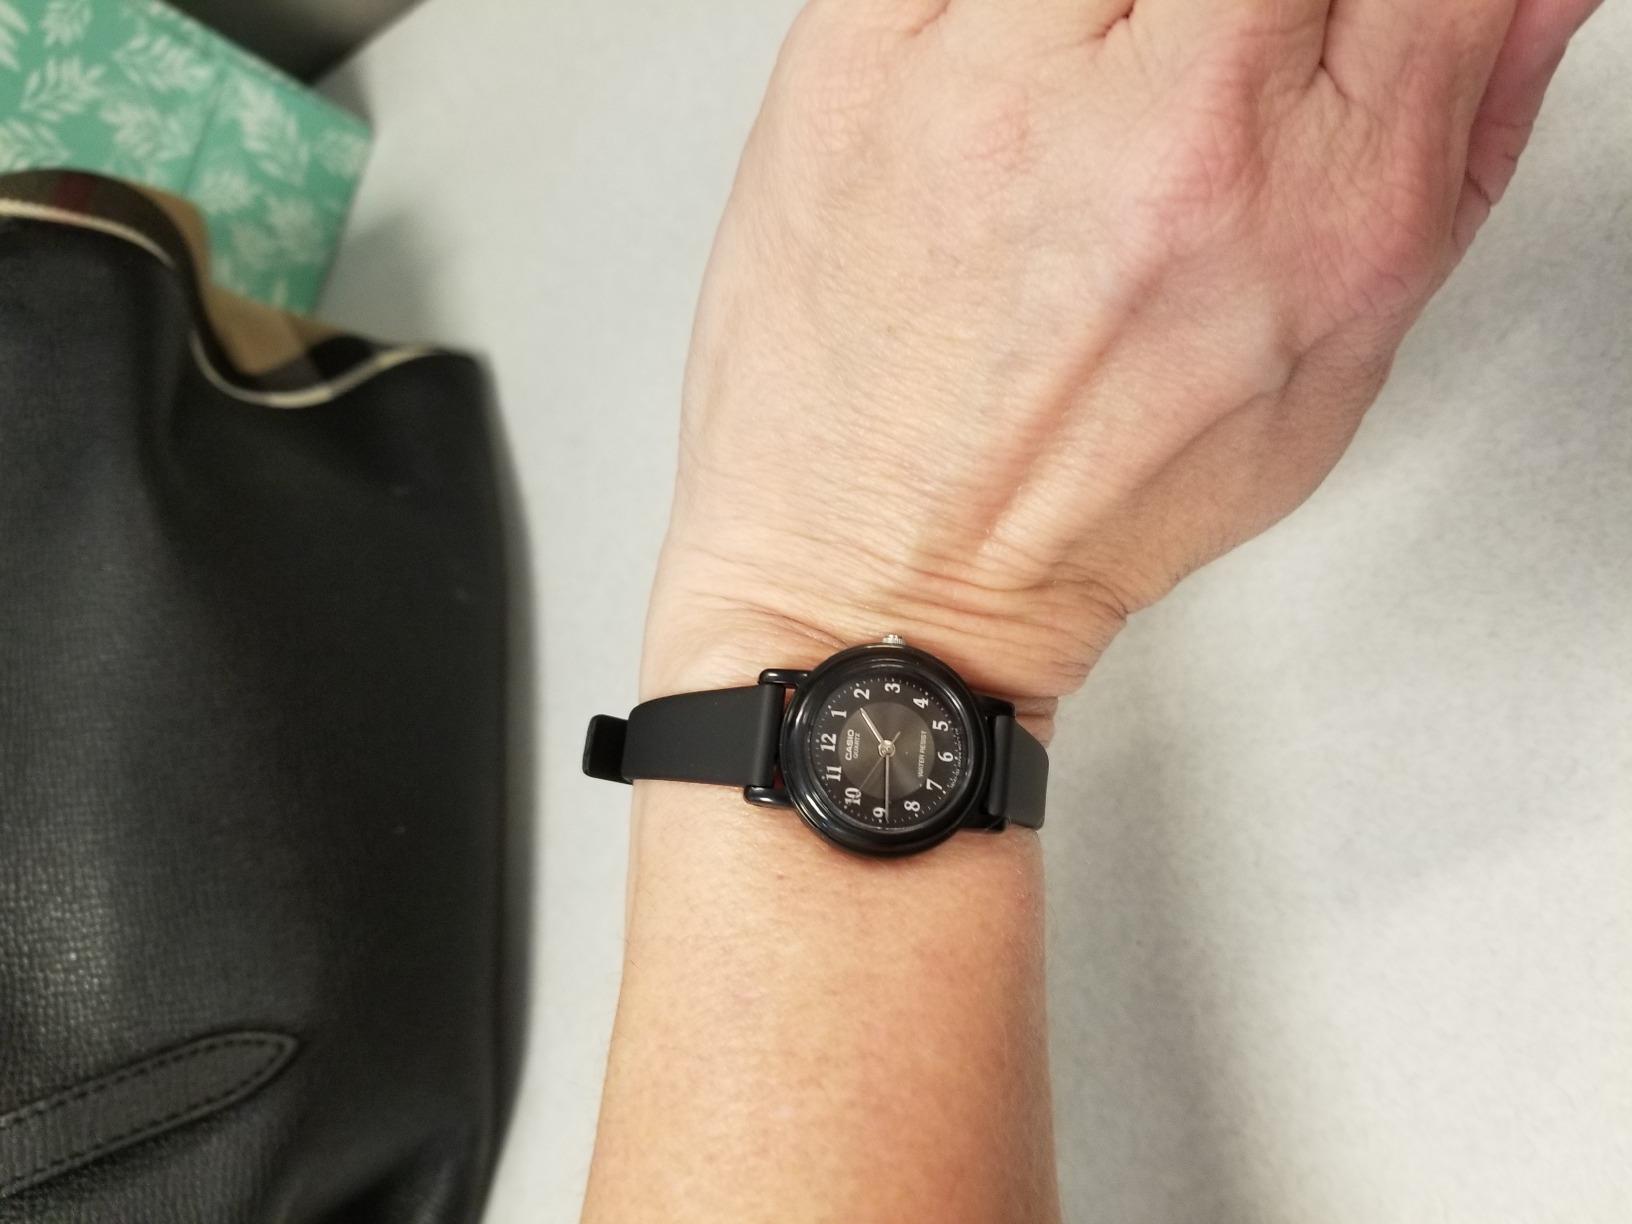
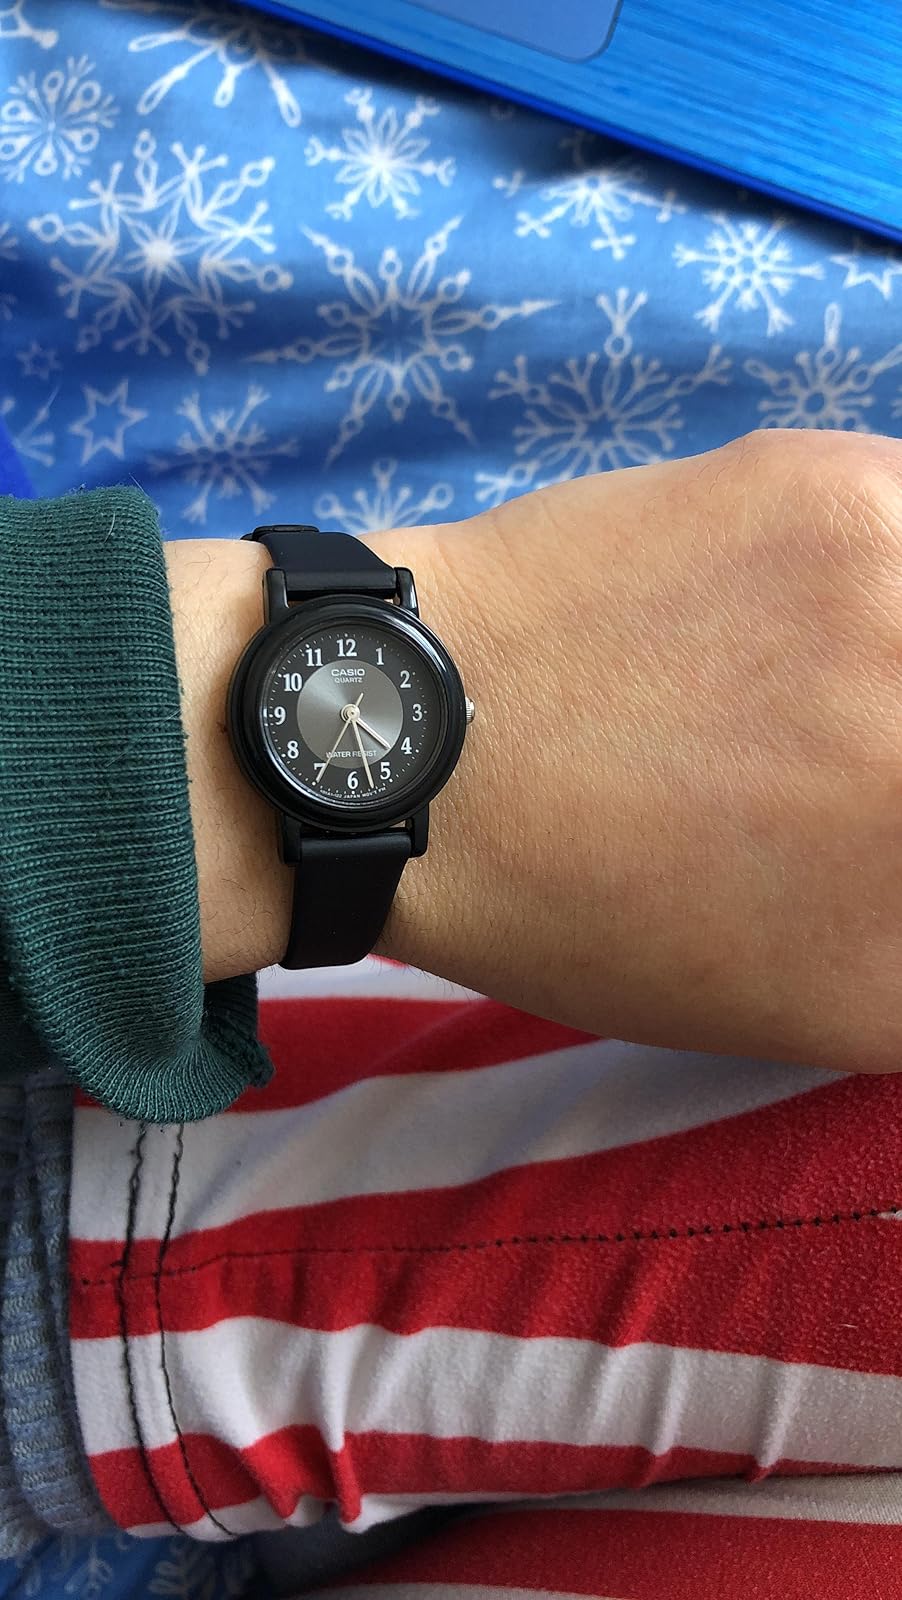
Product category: accessories_watch
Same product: yes